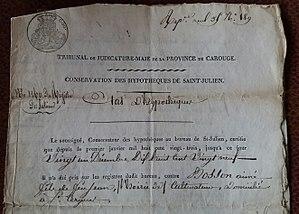
Document administratif de Saint-Julien, province de Carouge, concernant un habitant de la commune de Saint-Cergues, 1829. Porte le sceau des Etats de Savoie.
La province de Carouge est l'une des circonscriptions du duché de Savoie. Il apparaît au XVIIIᵉ siècle, sa capitale est Carouge.
Saint-Cergues est une commune française située dans le département de la Haute-Savoie, en région Auvergne-Rhône-Alpes. Elle fait partie de l'agglomération transfrontalière du Grand Genève.